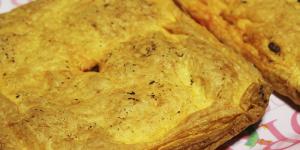
empanadas de hojaldre de atun huevo y tomate